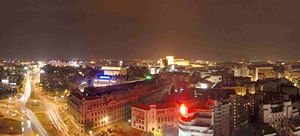
Bukarest / Lov og regering / Kriminalitet
Bukarest-skyline om natten
Bukarest er Rumæniens hovedstad og industrielle og kommercielle centrum. Byen ligger i den sydøstlige del af landet ved floden Dâmboviţa.